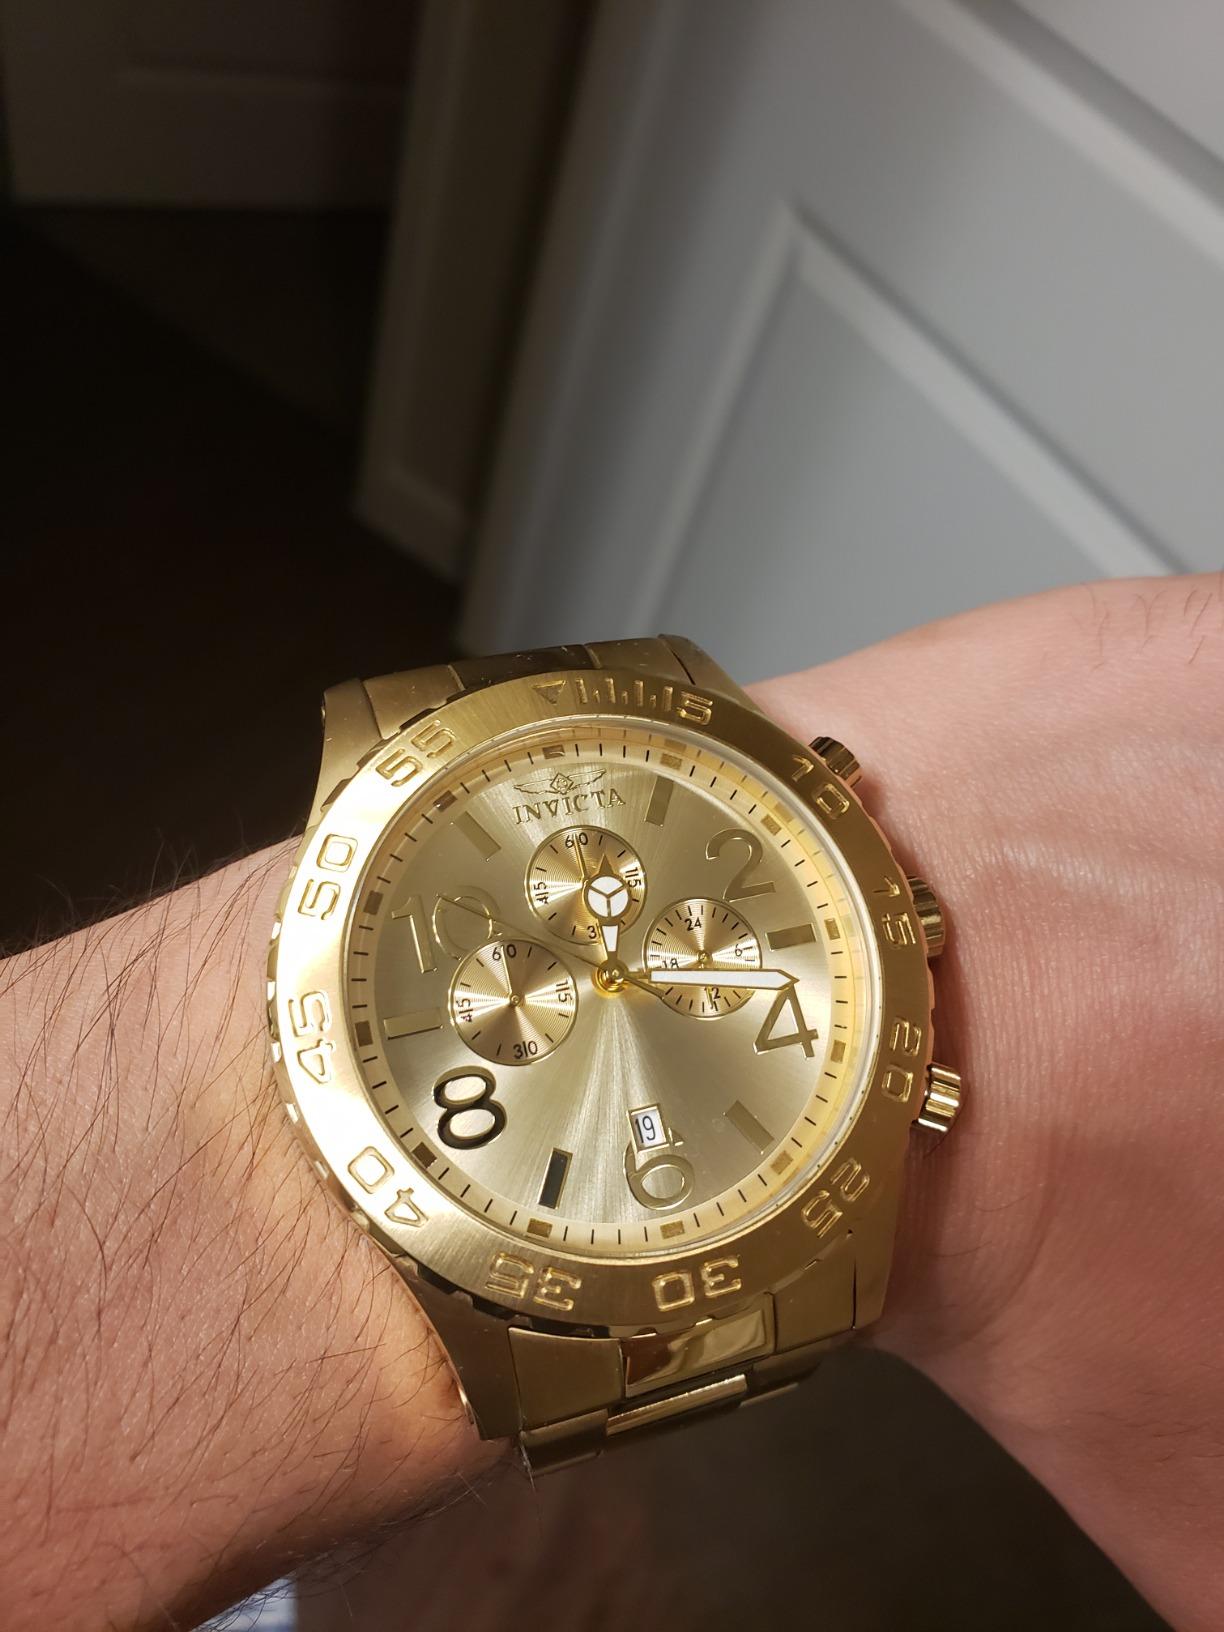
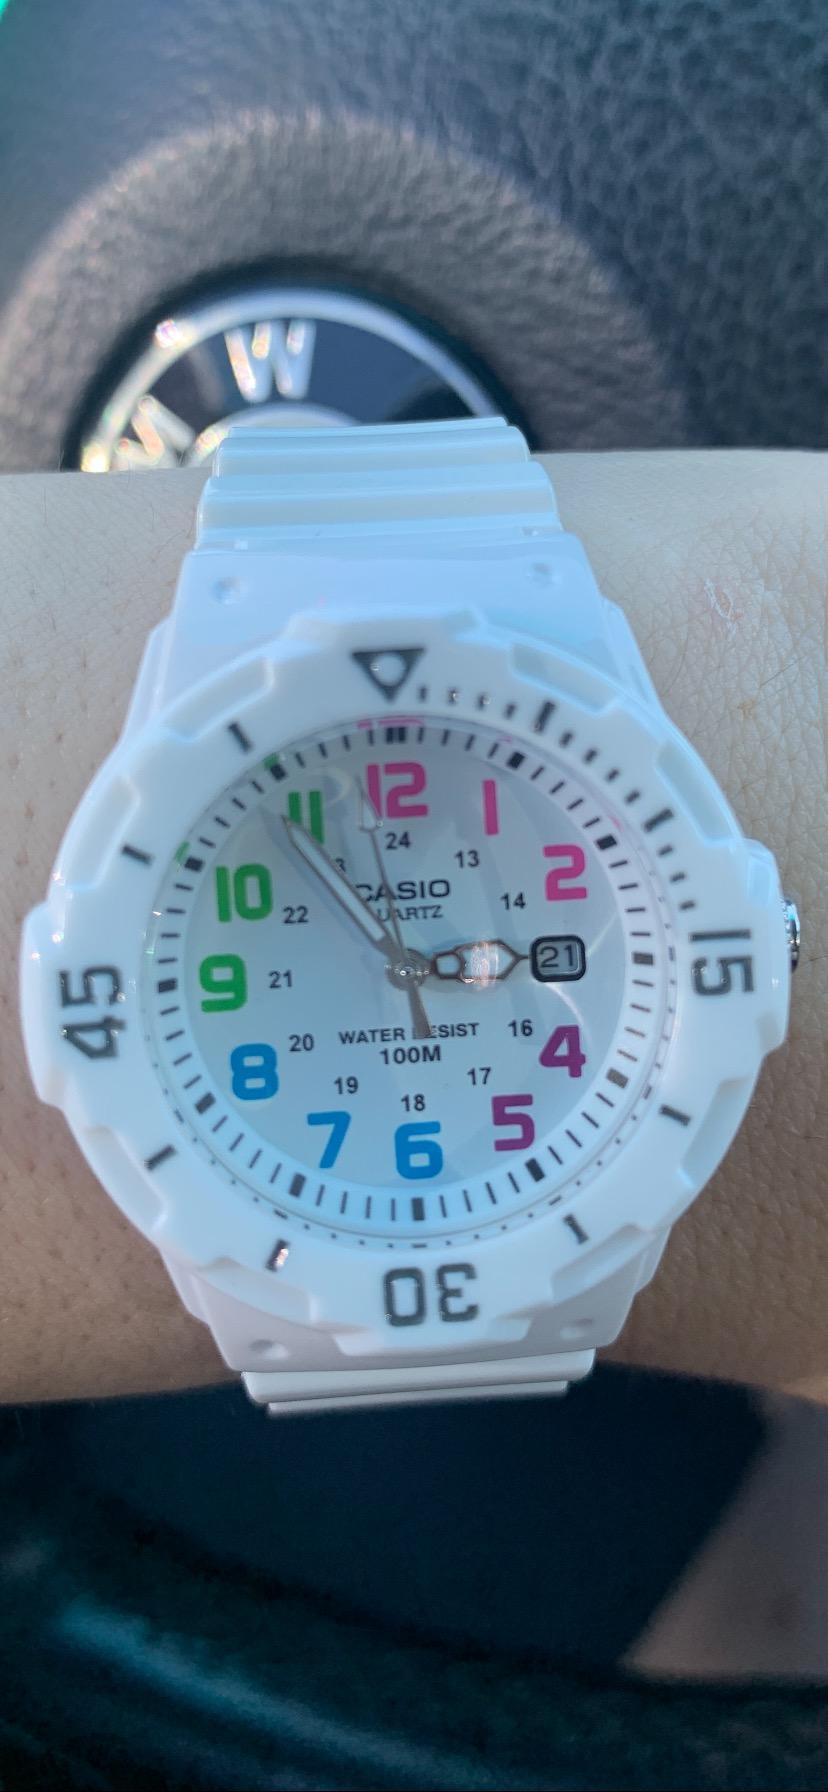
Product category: accessories_watch
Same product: no